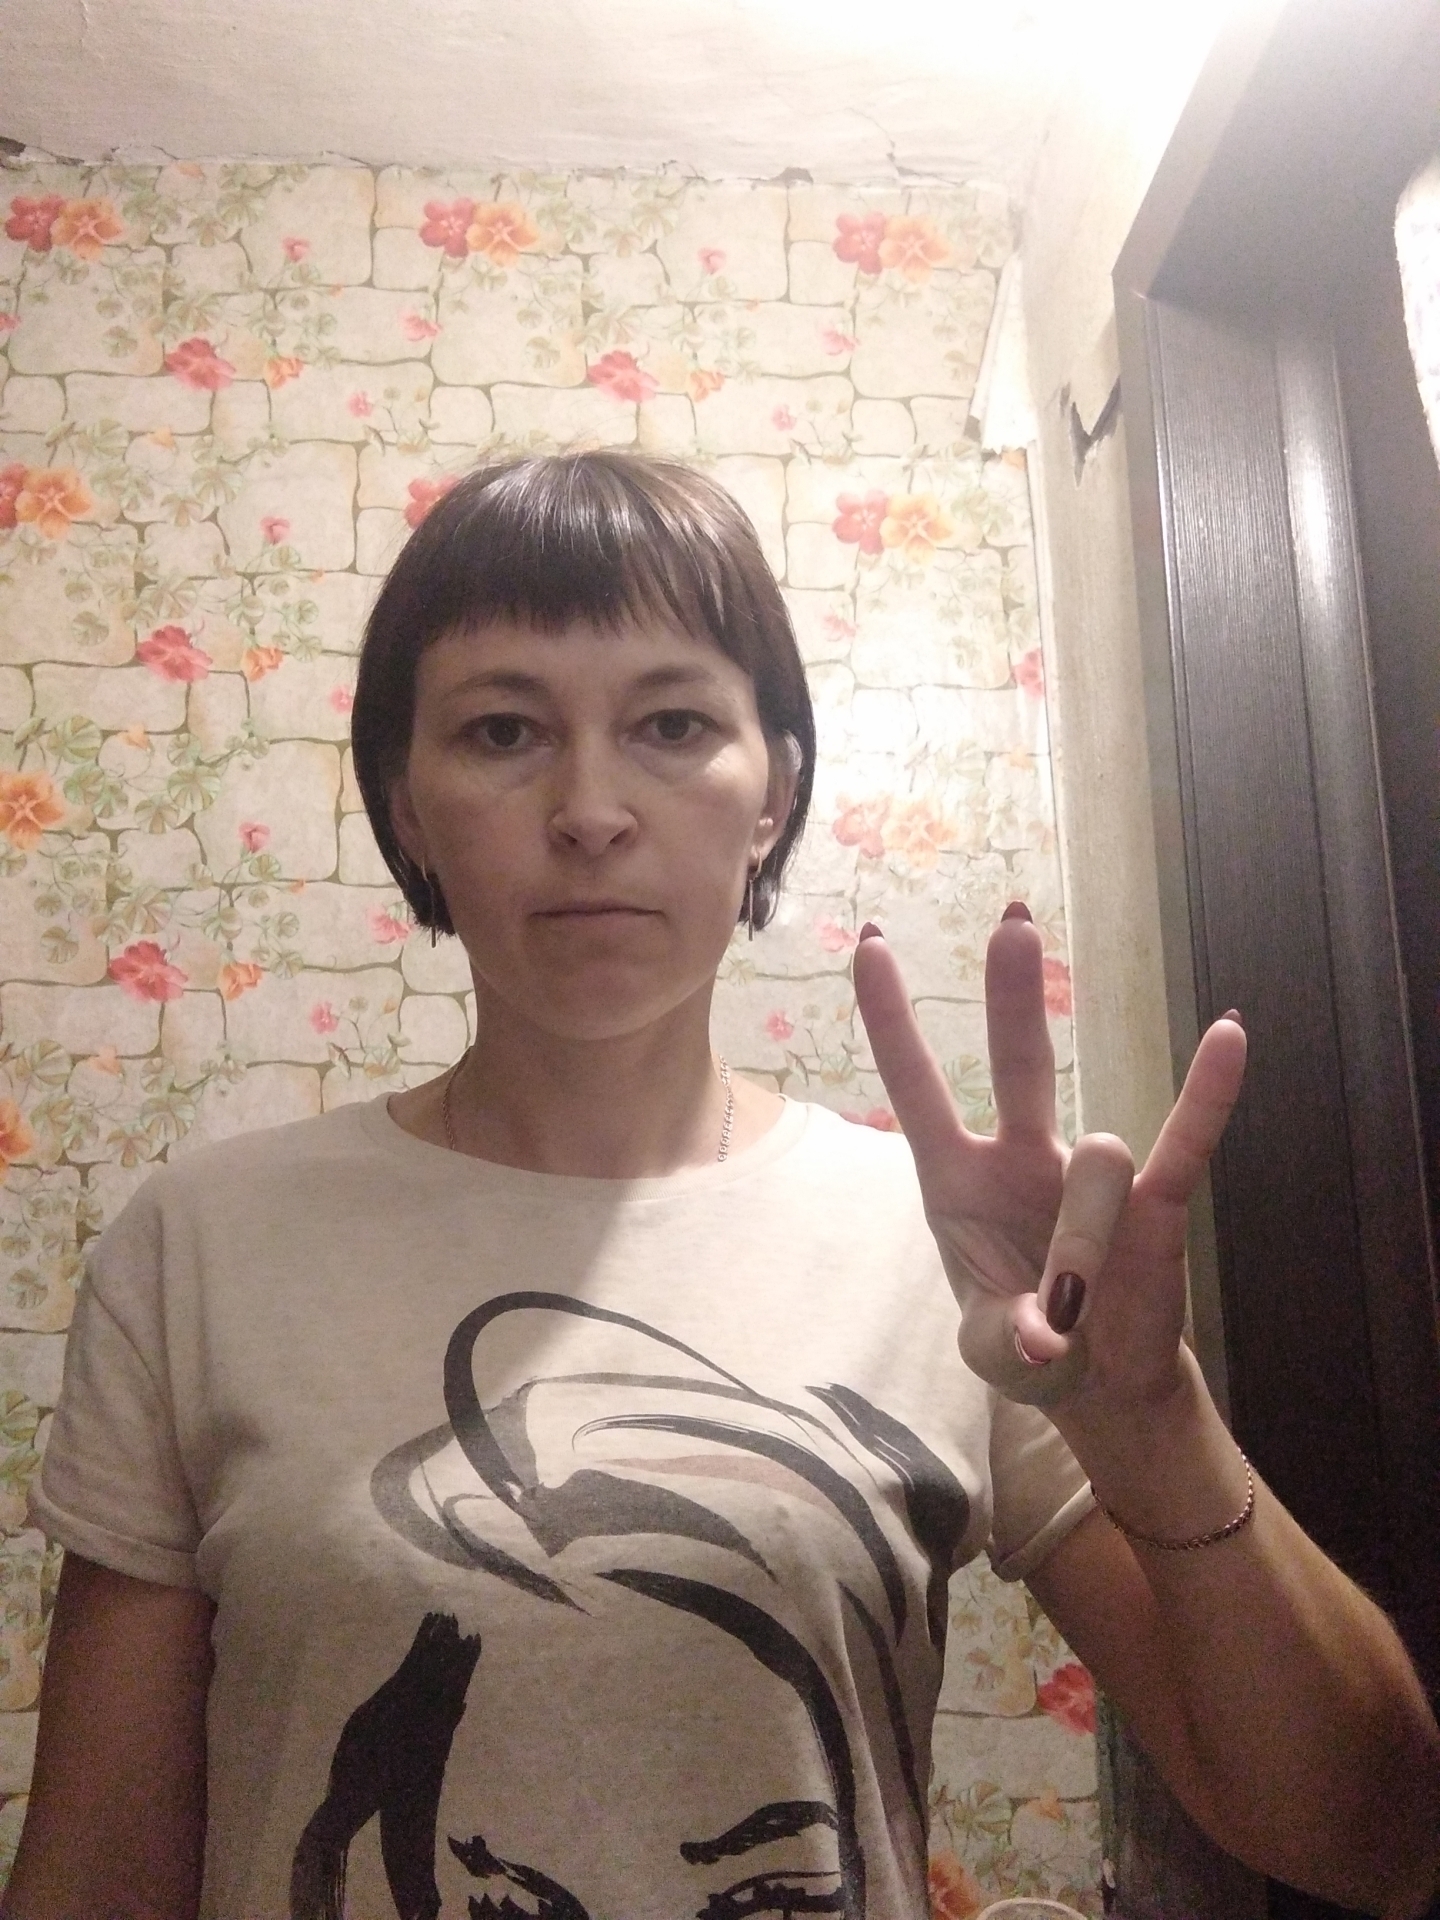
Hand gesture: three3